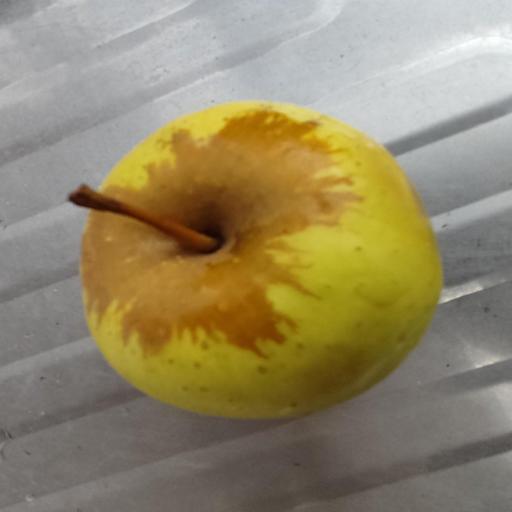
Crop type: Apple_Golden Delicious